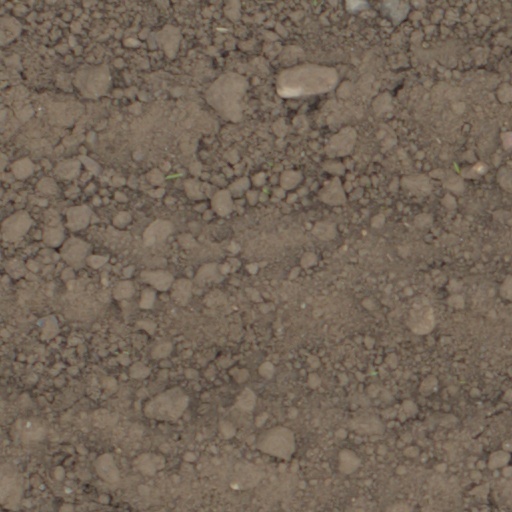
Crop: wheat